Vasily Chernetsov

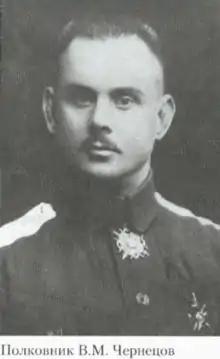

Vasily Mikhailovich Chernetsov (March 3, 1890 – January 23, 1918) was a Don Cossack Russian Imperial Army officer who served as a colonel in the Don Army during the Russian Civil War. He led Chernetsov's Partisans, an independent irregular military unit commissioned by ataman Alexey Kaledin on November 7, 1917.